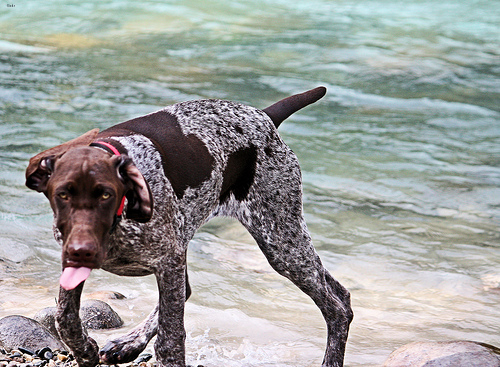
Breed: german shorthaired